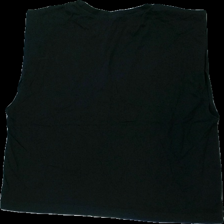
View: back
Type: Tank top
Category: Ladies
Brand: H&M
Colors: Black
Material: 100% cotton
Cut: Regular
Size: XL
Season: All
Damage location: middle right
Damage 2 location: bottom left
Price range: 50-100
Recommended usage: Reuse
Description: svart armlös "tröja"/linne